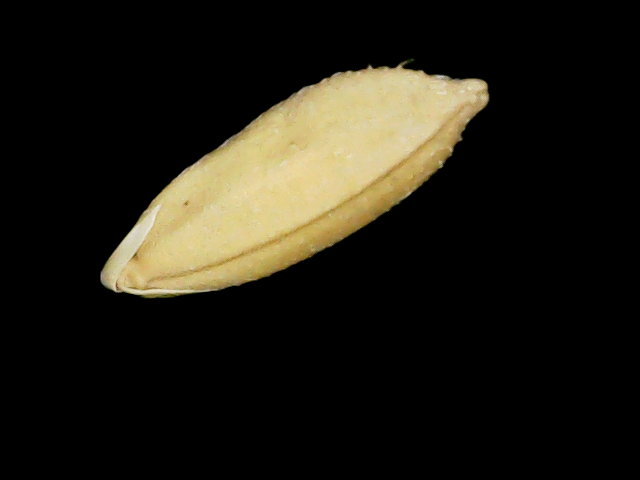
Rice variety: Binadhan10